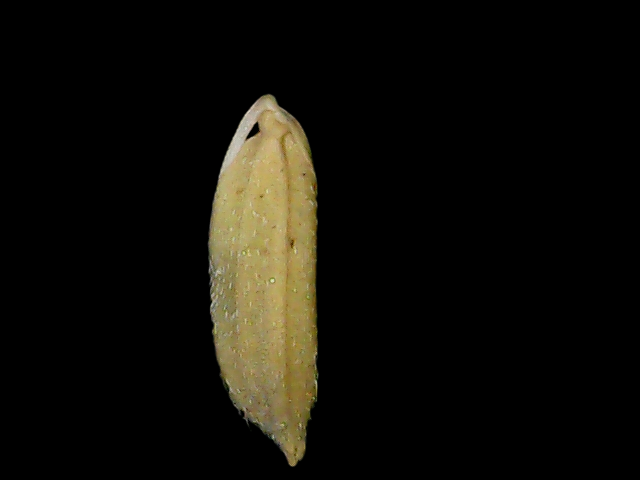
Rice variety: Bd49